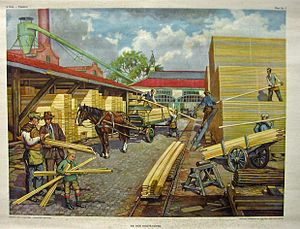
Tømmer
Tømmerhandel afbildet på skoleplanche
Tømmer er fældede træstammer samt halvfærdige produkter heraf.